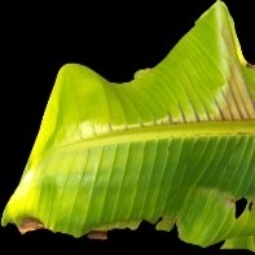
Label: Sulphur